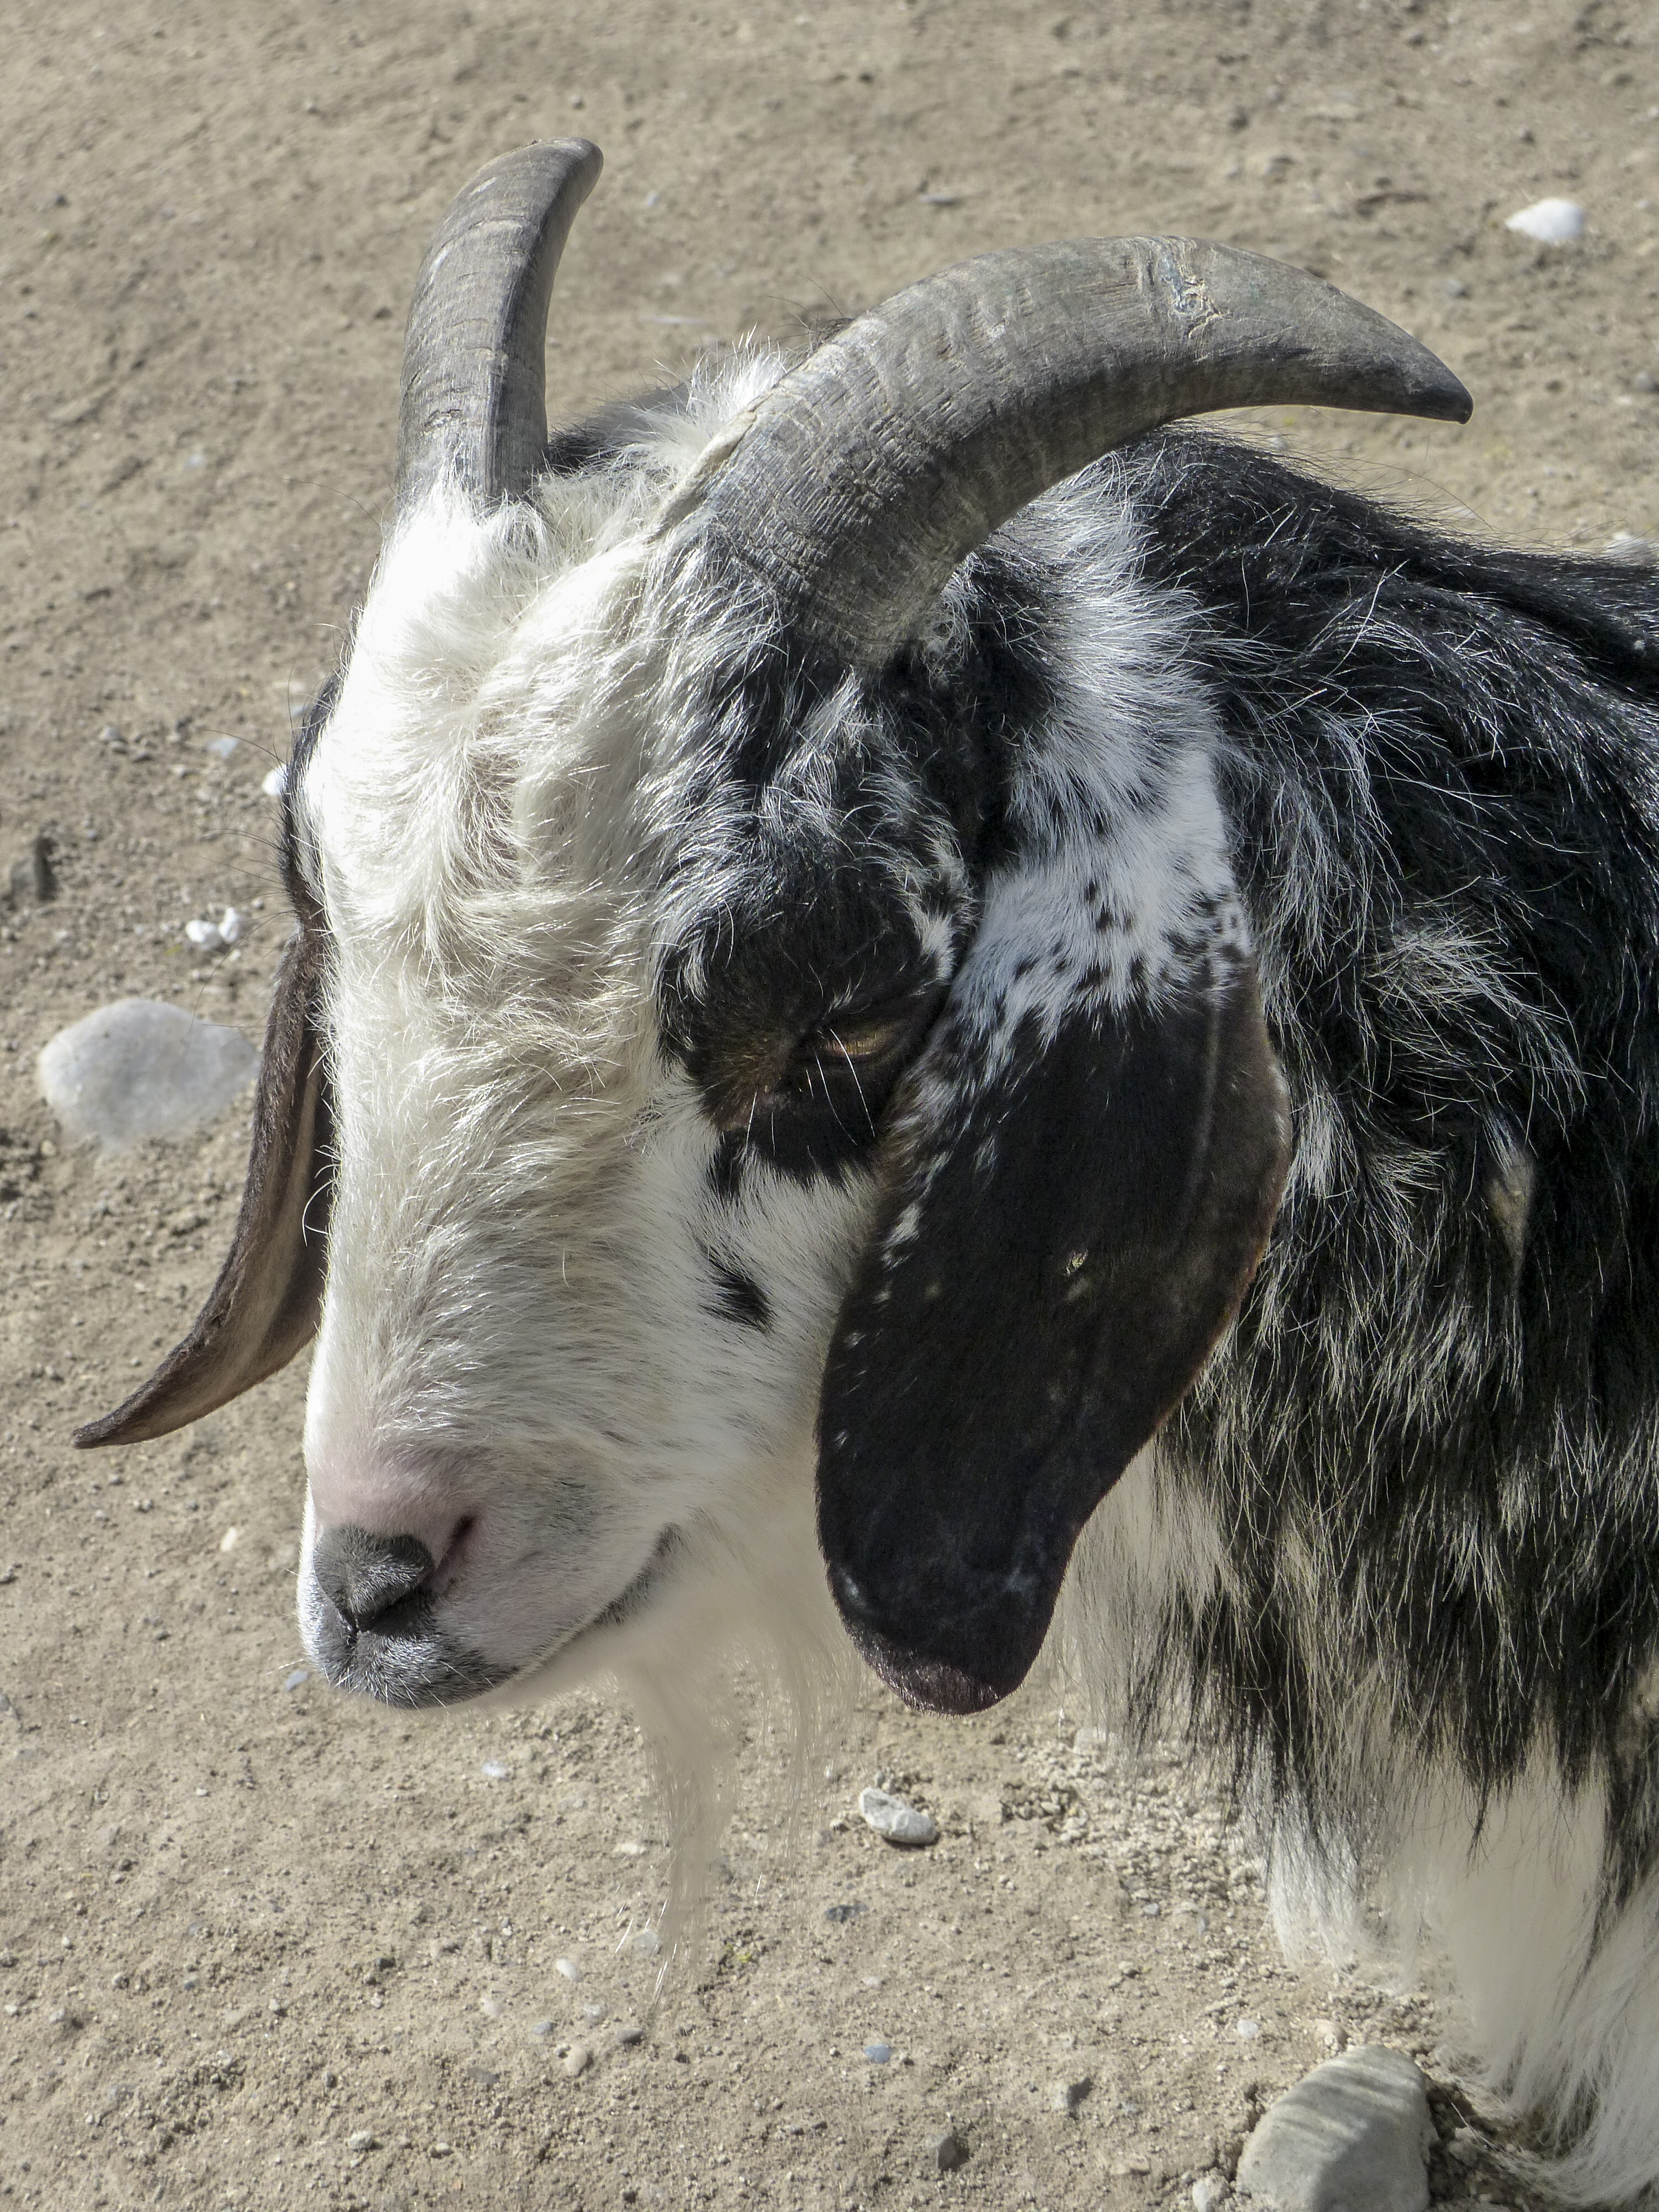
nature, white, animal, cute, goat, horn, rural, portrait, livestock, sheep, mammal, fauna, close up, goats, head, farm animal, vertebrate, domestic, yak, cattle like mammal, cow goat family, twisted horns, caprine